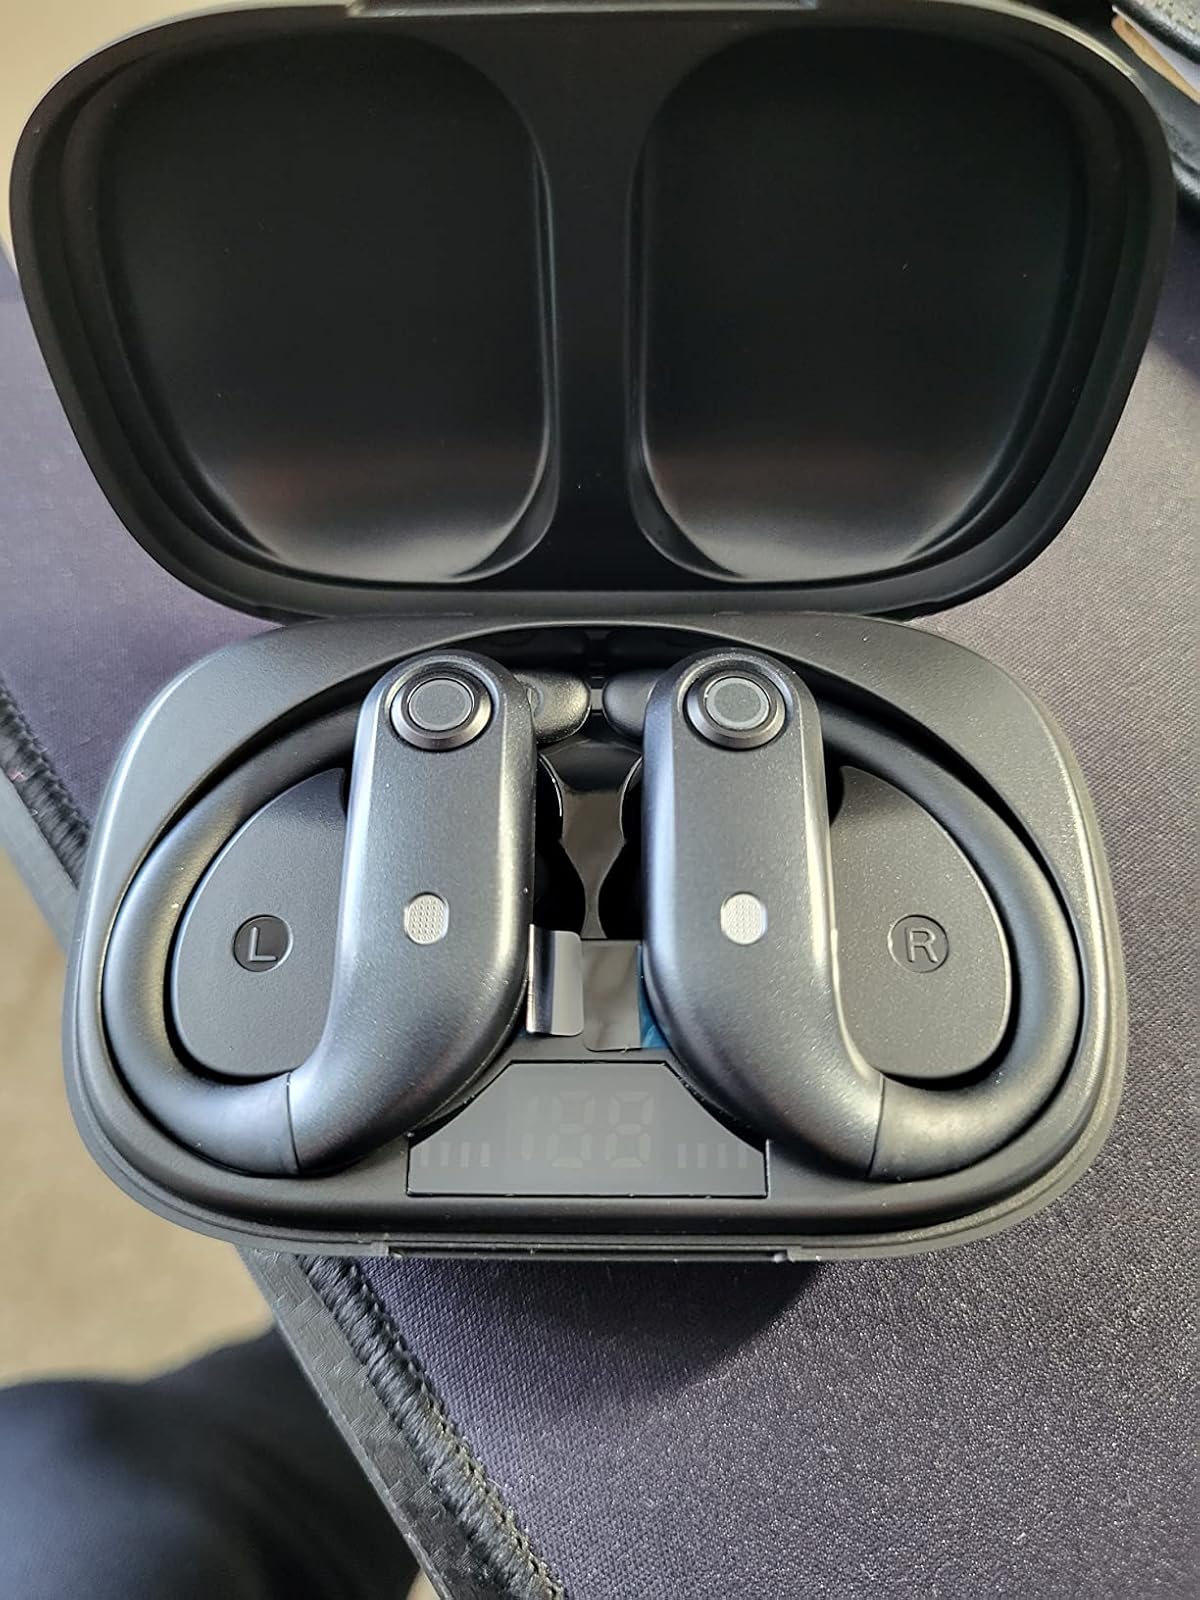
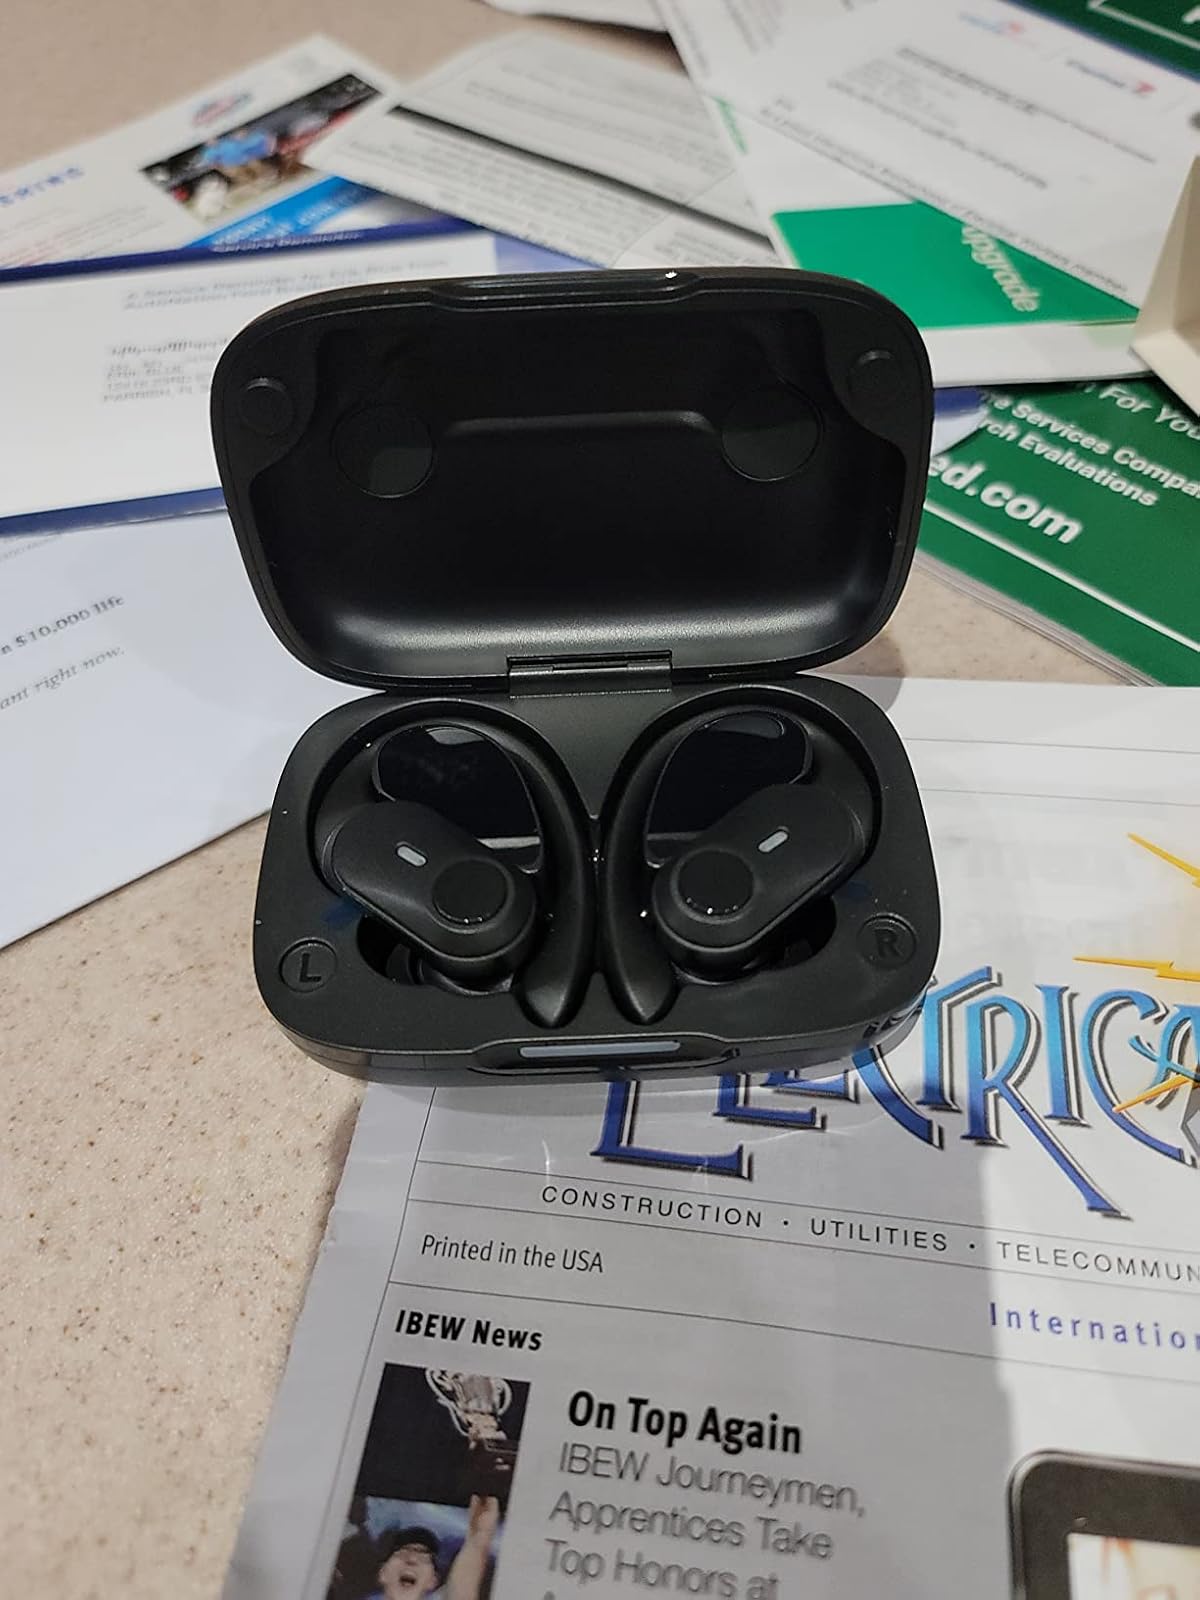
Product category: earbuds
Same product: yes